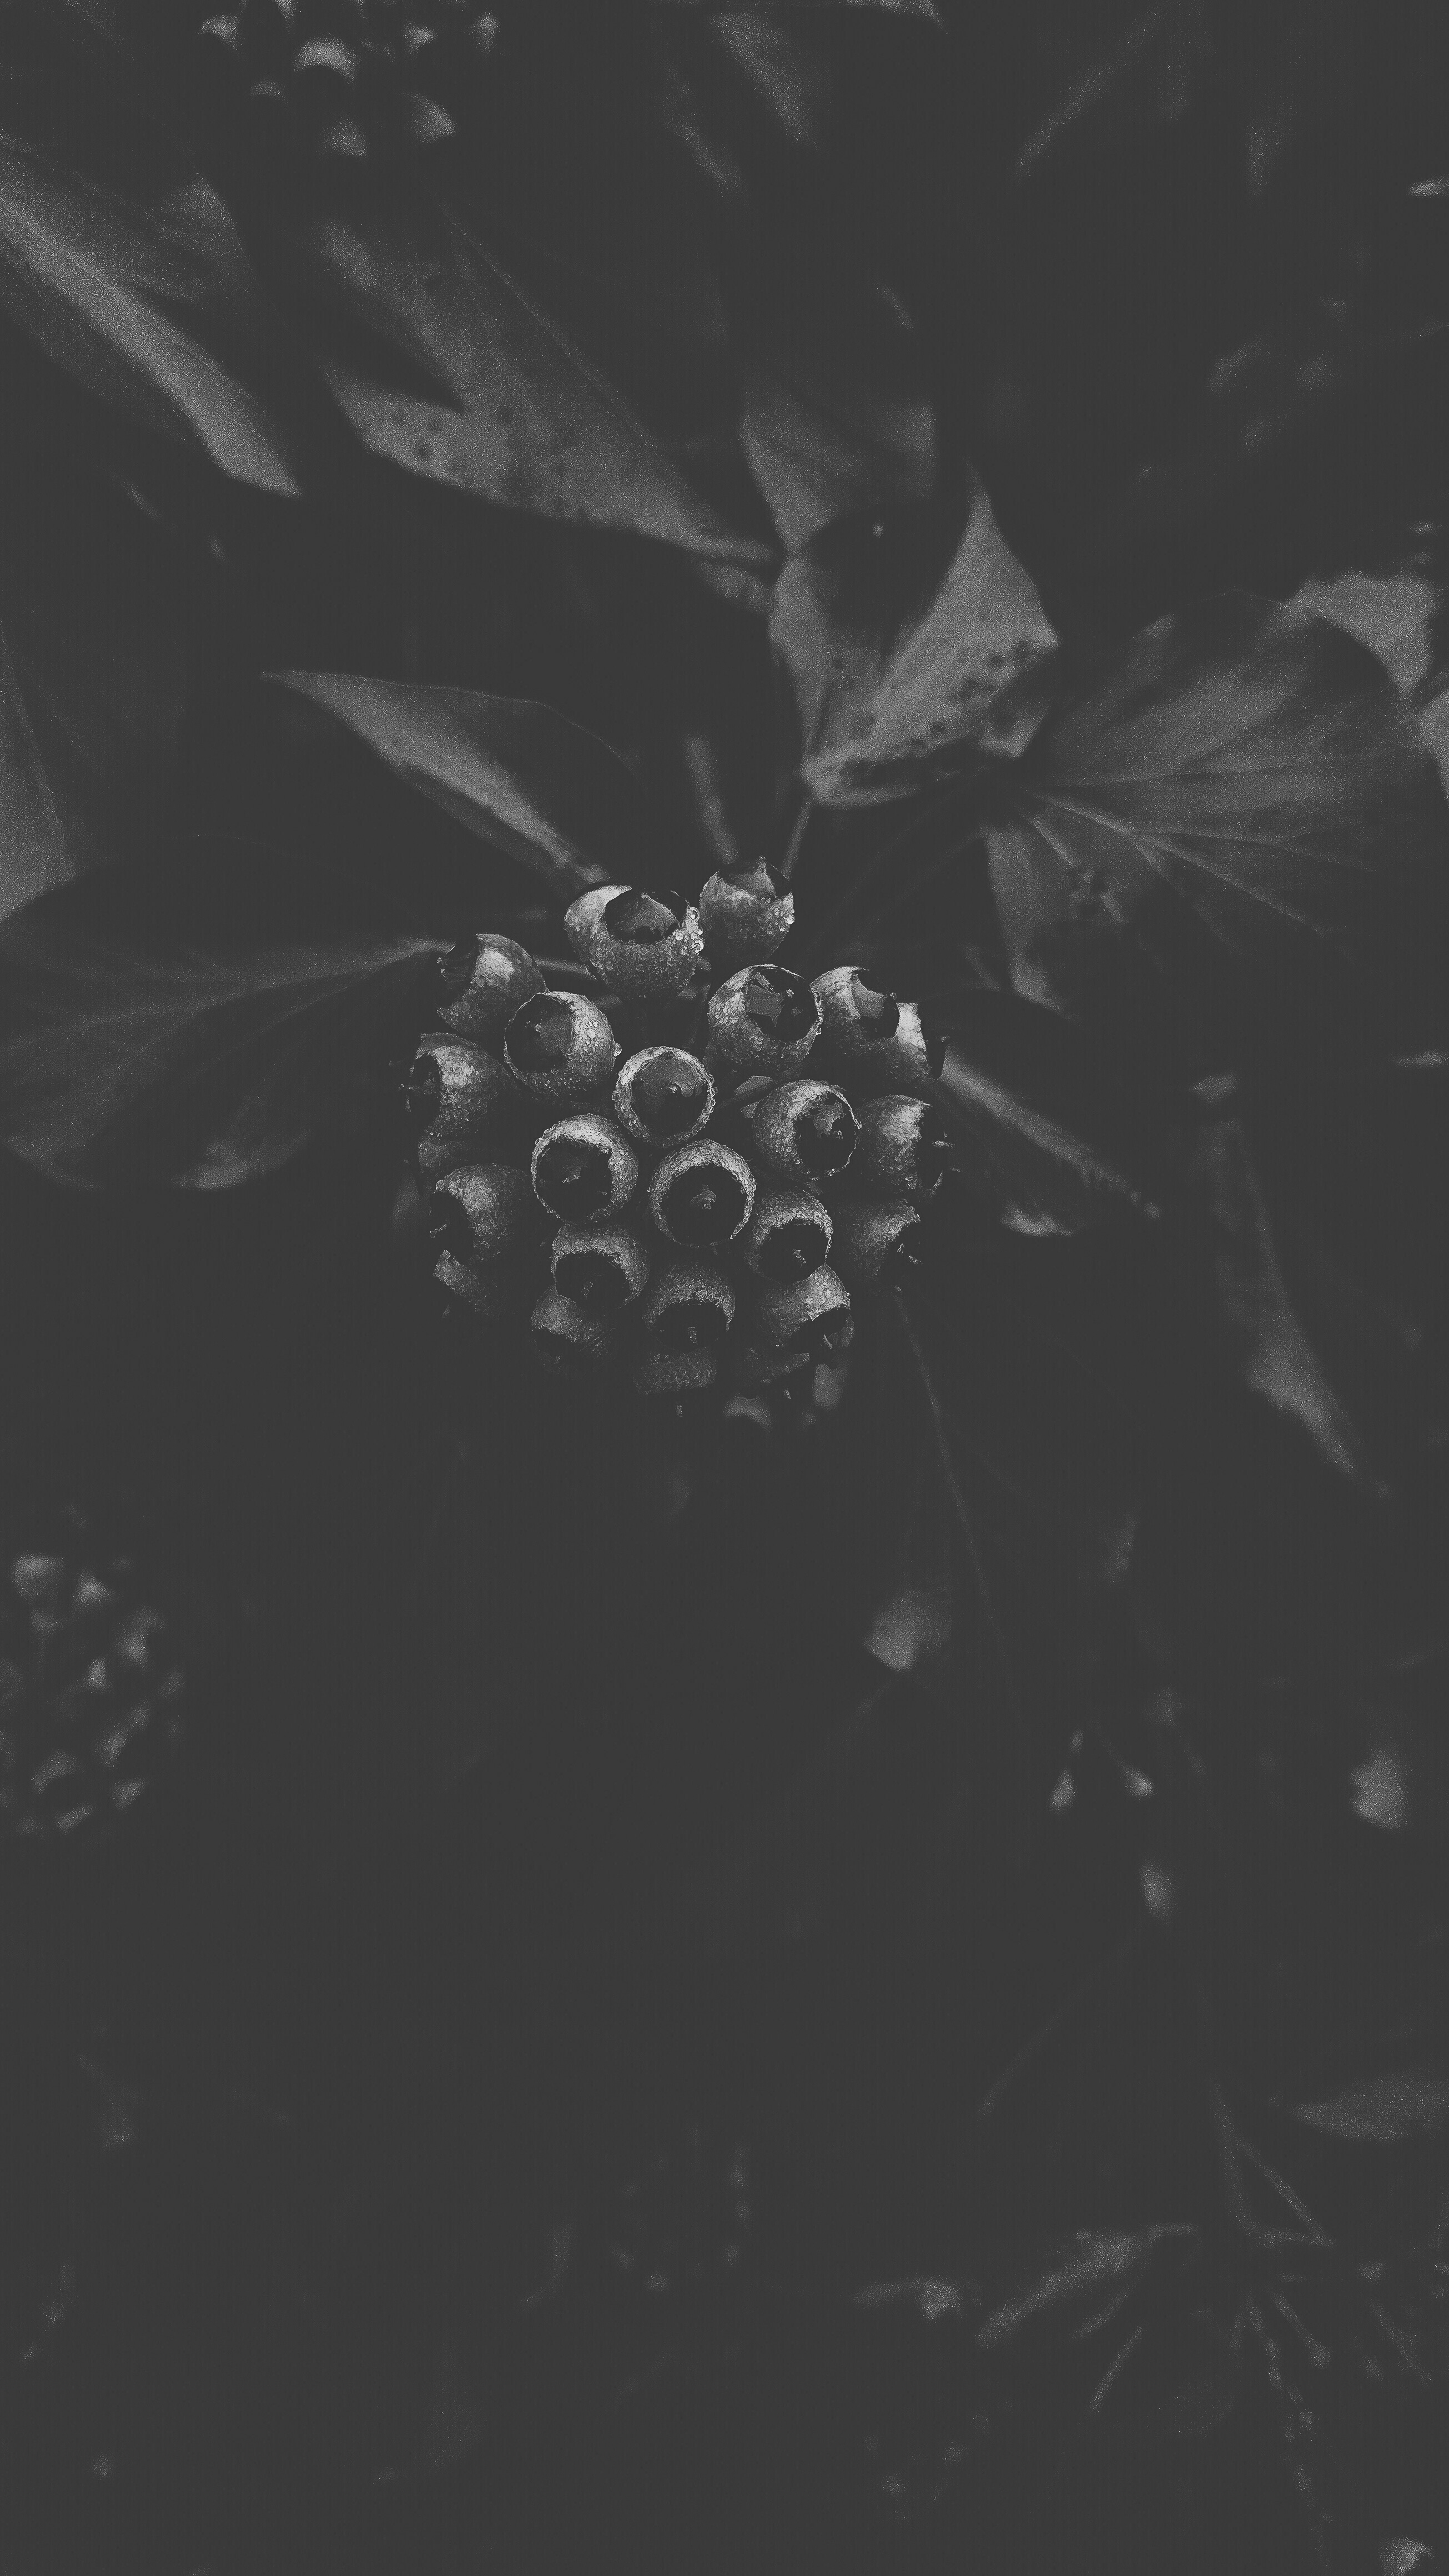
black and white, white, photography, leaf, flower, darkness, black, monochrome, monochrome photography